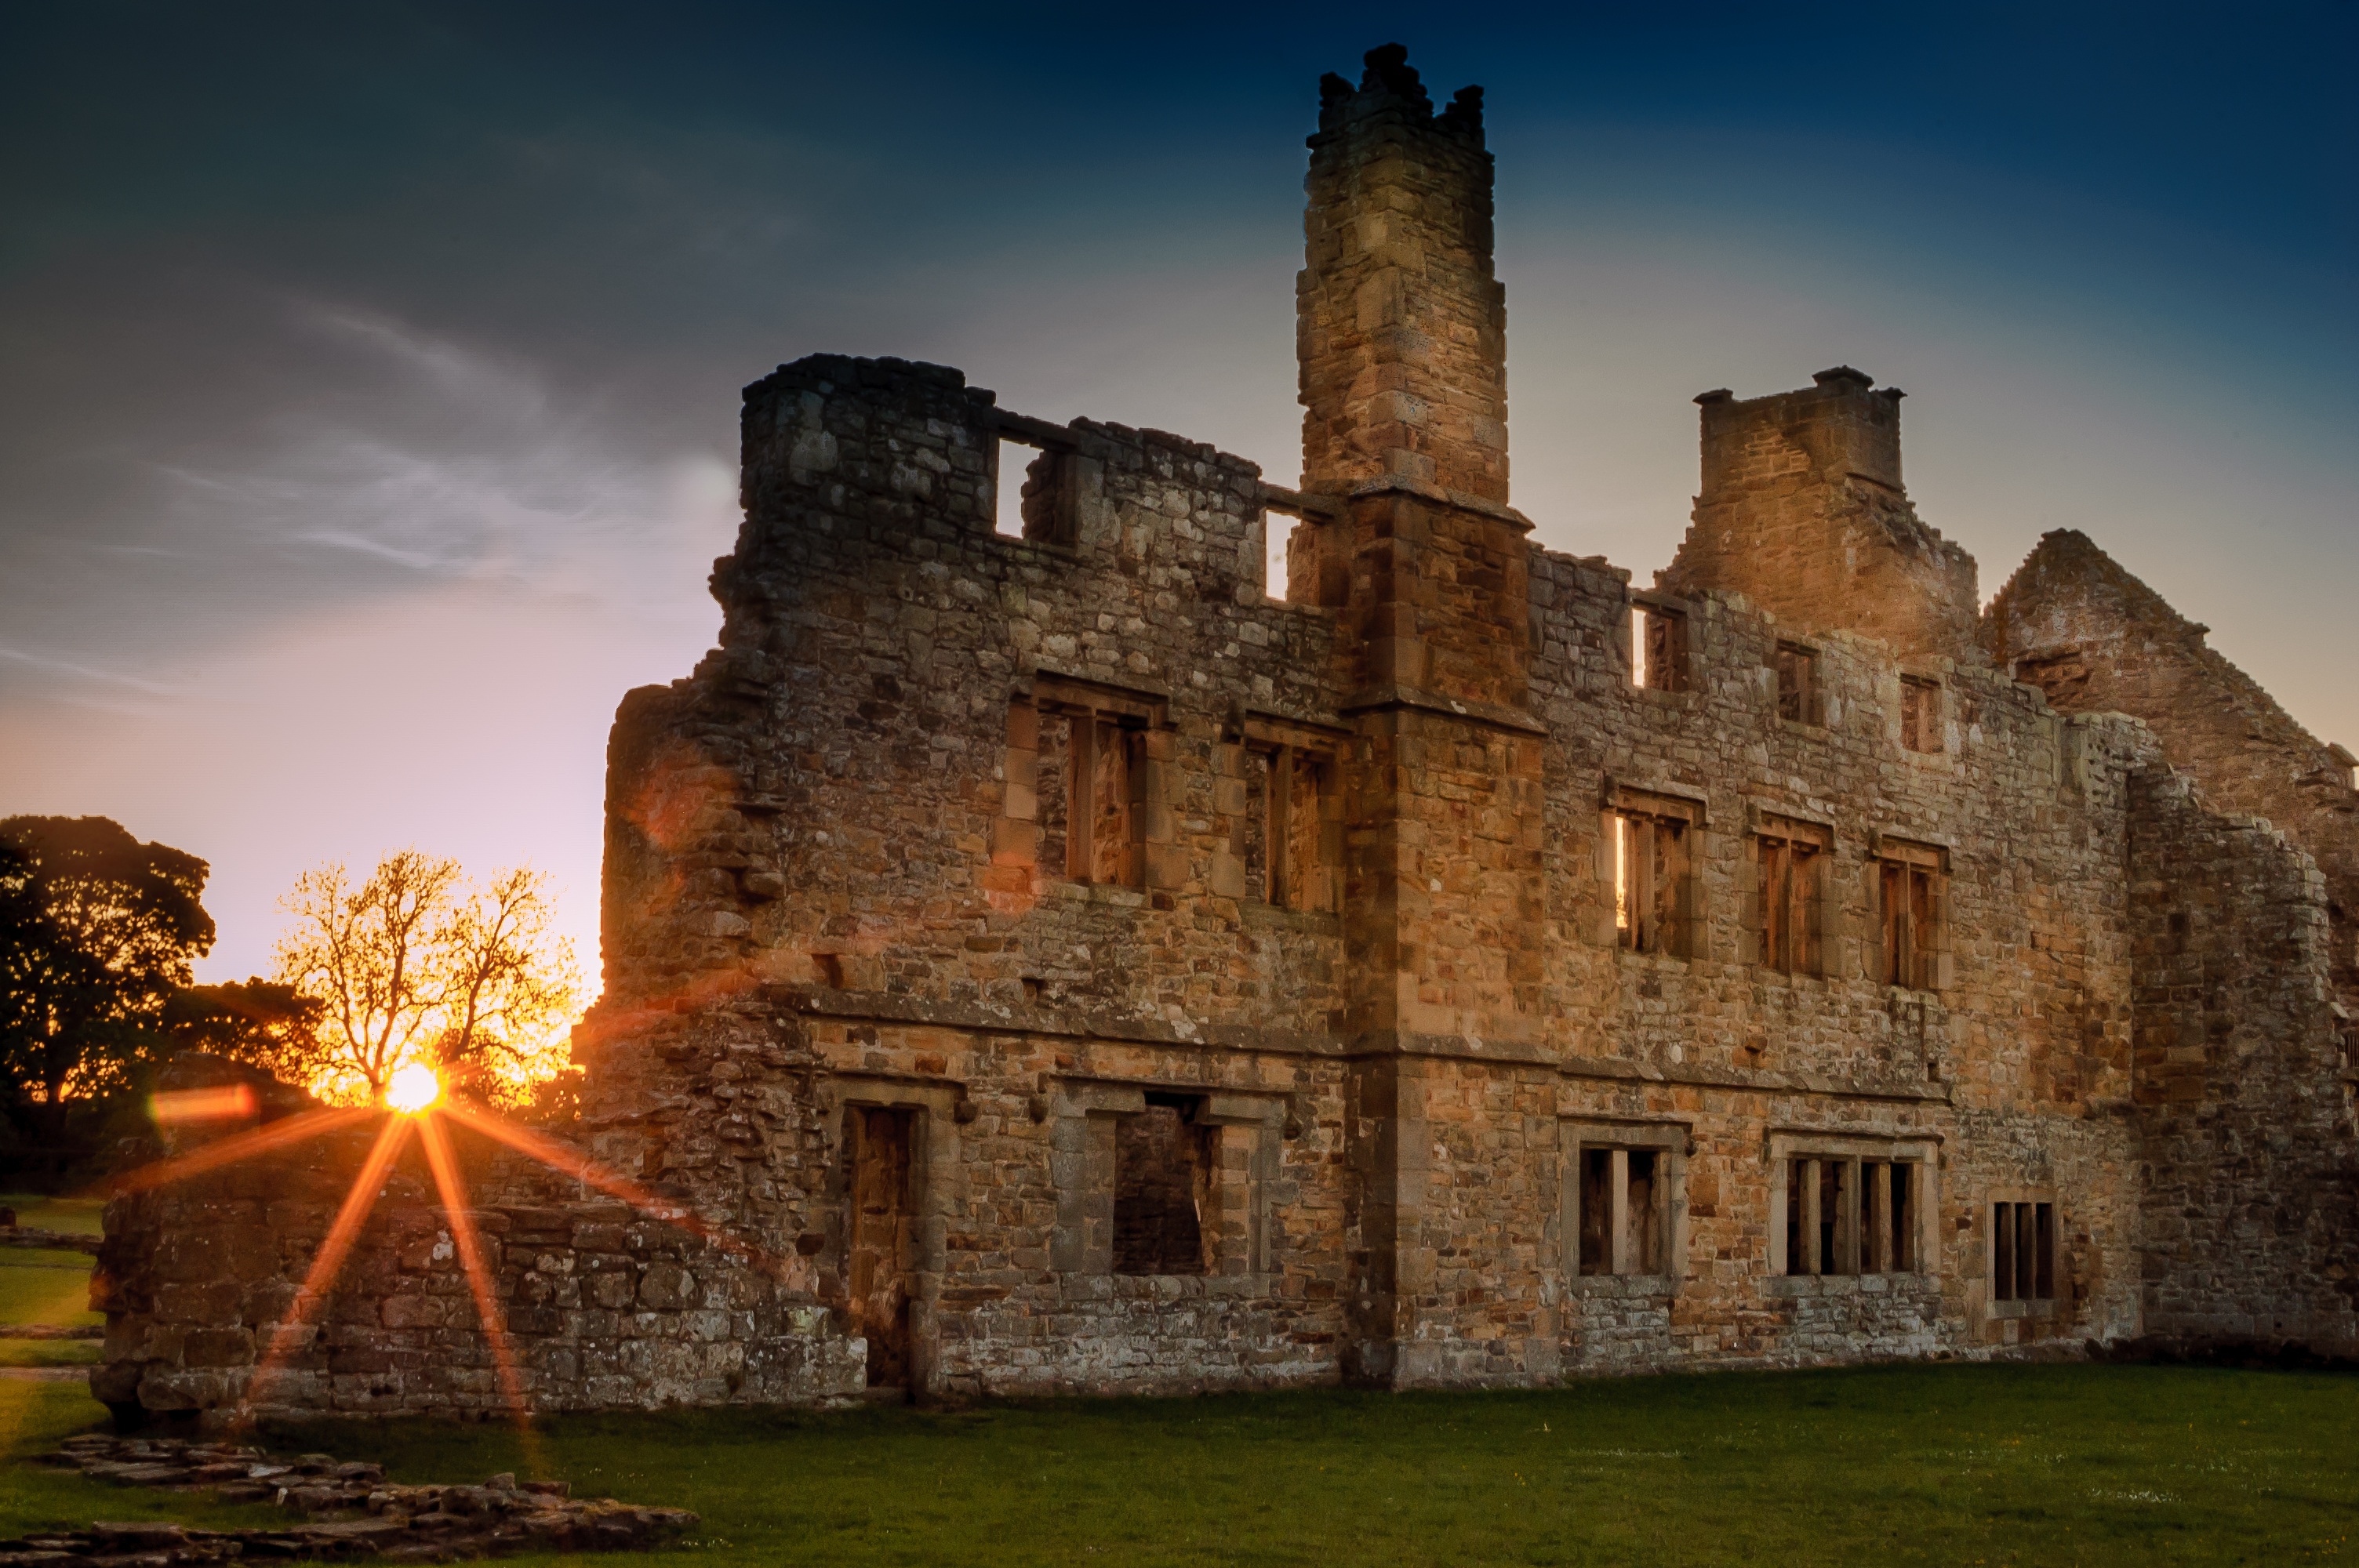
architecture, structure, building, chateau, rural, castle, property, church, historic, fortification, ruin, religious, ruins, monastery, abbey, estate, durham, ancient history, egglestone abbey, barnard, teesdale